Mark Green (racing driver)

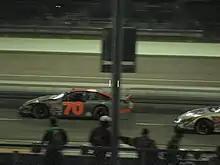
Mark Green (No. 70) leads Greg Biffle (No. 16) down pit road during a caution in the 2007 Ford 300 at the Homestead-Miami Speedway.

Green was announced as the driver of the No. 4 Geico Dodge Charger for Biagi Brothers Racing in 2006, and opened the year with a 10th-place finish at the Hershey's Kissables 300. Despite two additional 15th-place runs, he was dismissed early in the season, and replaced by rookie Auggie Vidovich II. After beginning the 2007 season as a test driver for Michael Waltrip Racing, he replaced Justin Diercks in the 70 car owned by ML Motorsports, and finished the year with the team, his best finish being 19th at Gateway. Still with ML Motorsports in 2008, Green had a best finish of 5th at Talladega. Green would go on to post three more Top 15s and had a chance to win at Memphis Motorsports Park before an engine problem put him out of contention.